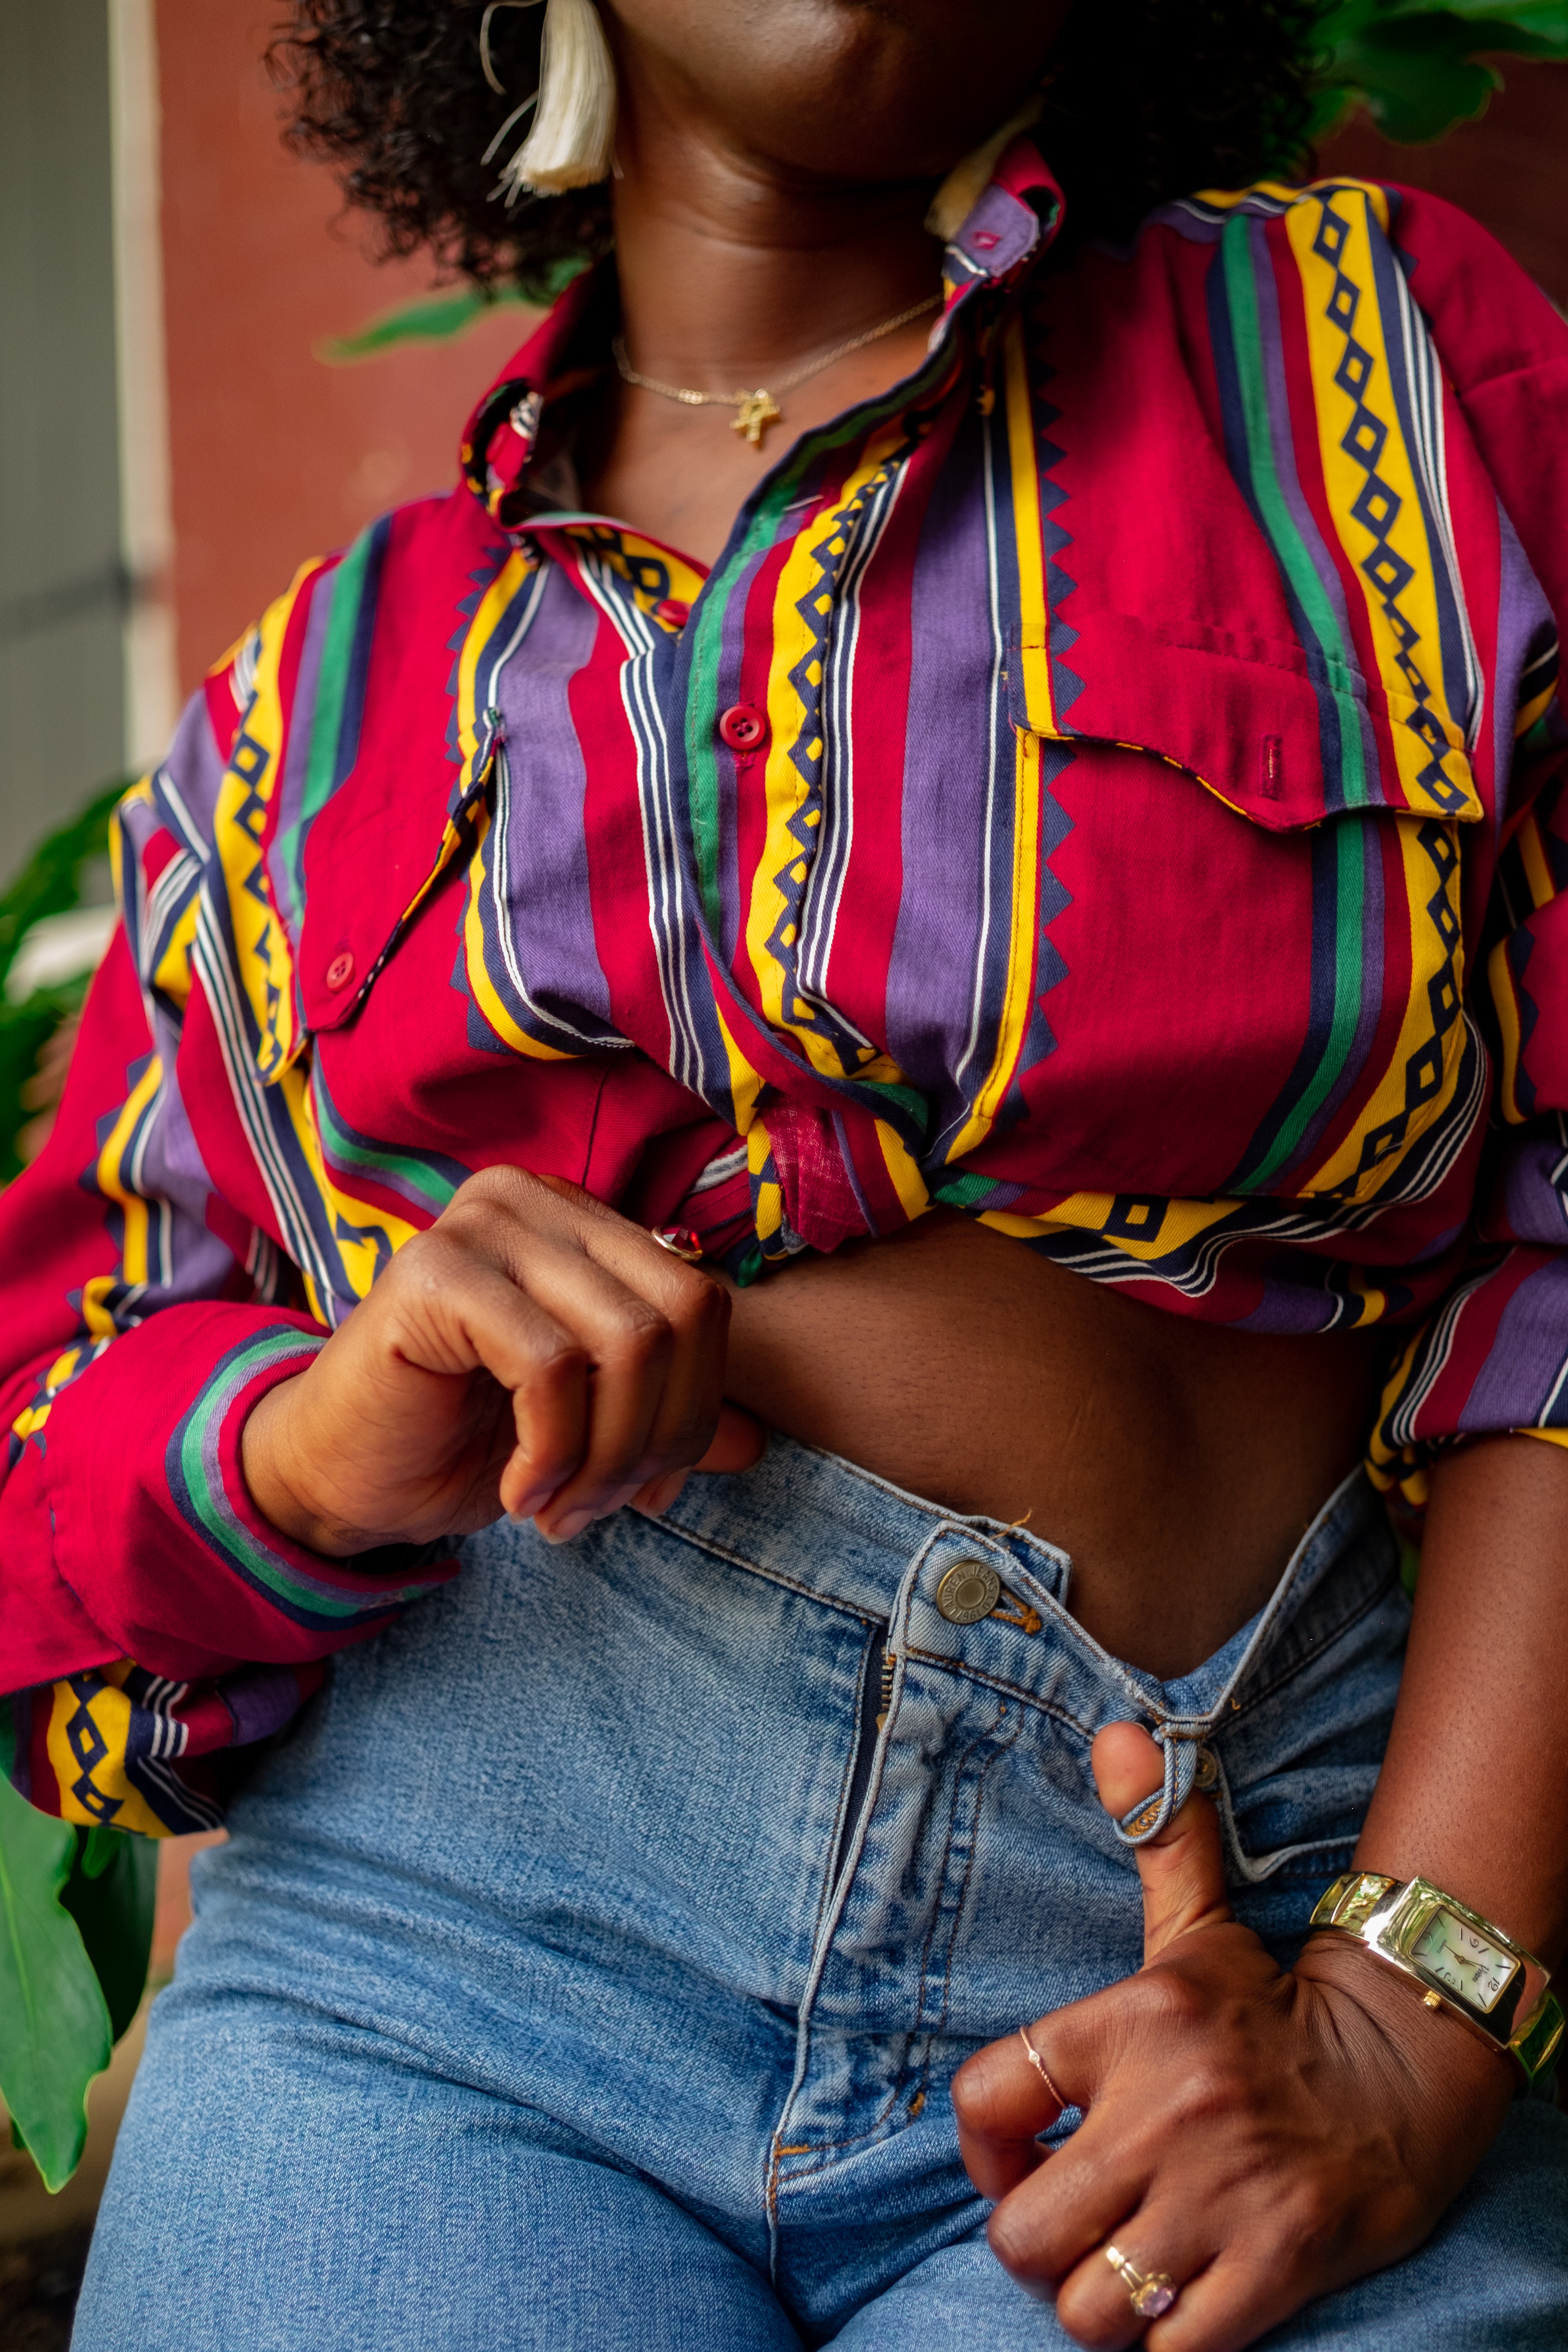
tribe, tradition, abdomen, girl, trunk